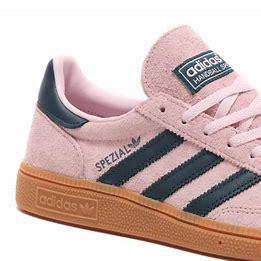
Brand: Adidas
Model: Handball Spezial